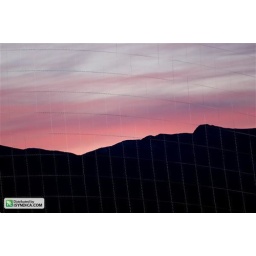
Beautiful pink evening sky. Hard black mountain contour in the foreground and the sky in the background.